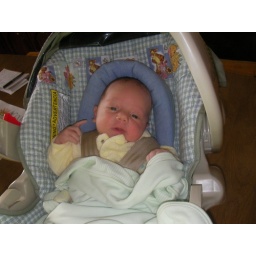
in the car seat